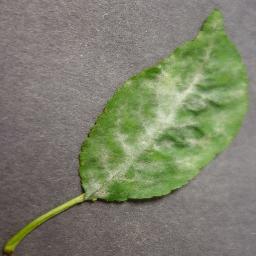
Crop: cherry
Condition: (including_sour)_powdery_mildew